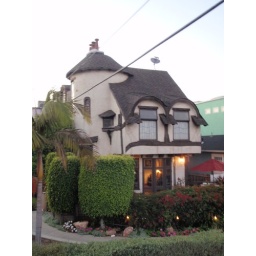
Lovely house in Venice beach